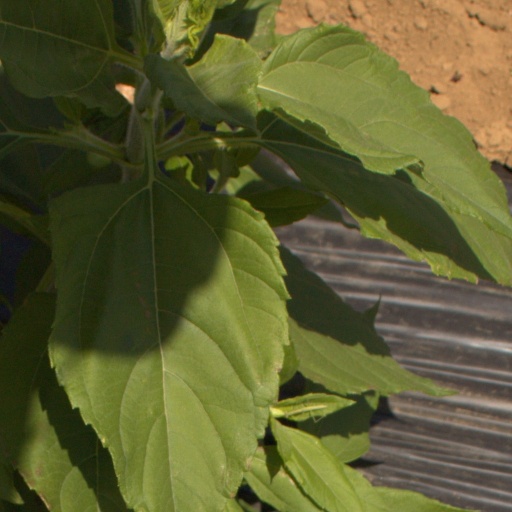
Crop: Jerusalem artichoke